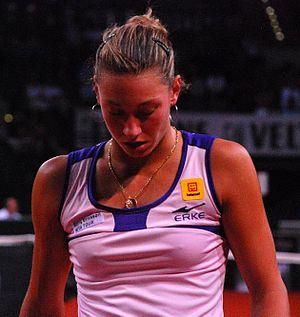
Yanina Wickmayer, Grand Prix de Stuttgart 2010
Yanina Wickmayer, née le 20 octobre 1989 à Lierre, est une joueuse de tennis belge, professionnelle depuis 2006.